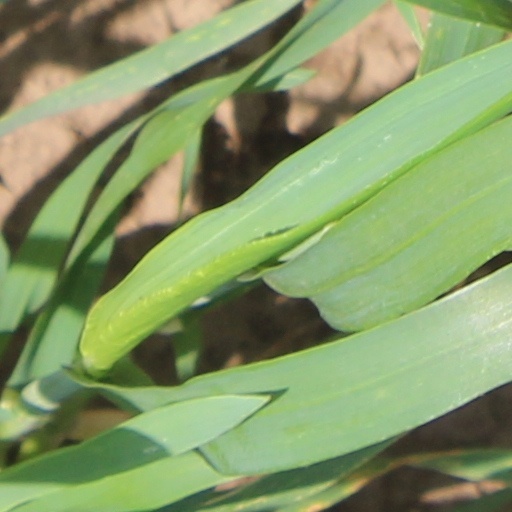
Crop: wheat